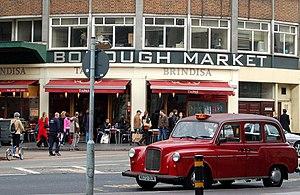
L'attentat du 3 juin 2017 à Londres est une série d'attaques terroristes islamistes ayant eu lieu dans le nord de Southwark, dans le centre-sud de la capitale britannique, au Royaume-Uni, le soir du 3 juin 2017. Cette série débute par l'utilisation d'un véhicule-bélier qui fauche plusieurs passants à proximité du pont de Londres, puis se poursuit par des attaques au couteau à Borough Market.